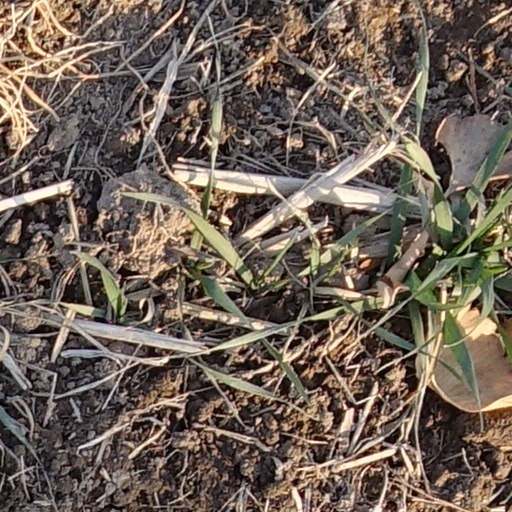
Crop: wheat